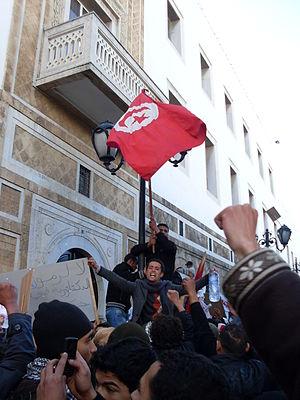
Manifestation à la place du Gouvernement lors de la Caravane de la libération suite à la révolution tunisienne
La révolution tunisienne, parfois appelée « révolution de jasmin », est une révolution considérée comme essentiellement non violente, qui par une suite de manifestations et de sit-in durant quatre semaines entre décembre 2010 et janvier 2011, a abouti au départ du président de la République de Tunisie, Zine el-Abidine Ben Ali, en poste depuis 1987. L'appellation « révolution de jasmin » a fait débat, car elle renvoie aussi à la prise de pouvoir de Ben Ali en 1987. Les Tunisiens préfèrent le nom de « révolution de la dignité » pour qualifier les évènements de 2010-2011.
La transition démocratique en Tunisie est une période historique de l'histoire de la Tunisie contemporaine qui se déroule après la révolution consécutive à la fuite du président Zine el-Abidine Ben Ali, le 14 janvier 2011. Elle débute le 15 janvier 2011, date de l'investiture du président par intérim Fouad Mebazaa.